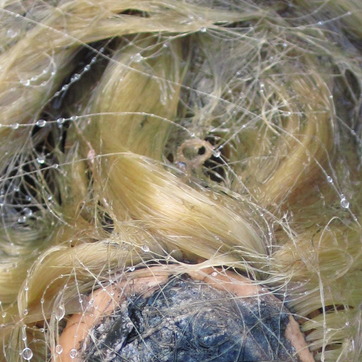
Material: hair